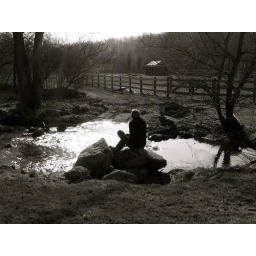
Me sitting upon the rocks looking out at the back pasture for our horses.